Kennington Park

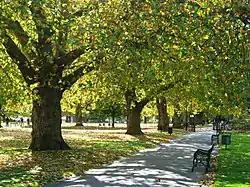
A path in the park

Kennington Park is a public park in Kennington, south London and lies between Kennington Park Road and St. Agnes Place. It was opened in 1854 on the site of what had been Kennington Common, where the Chartists gathered for their biggest "monster rally" on 10 April 1848. Soon after this demonstration the common was enclosed and, sponsored by the royal family, made into a public park.